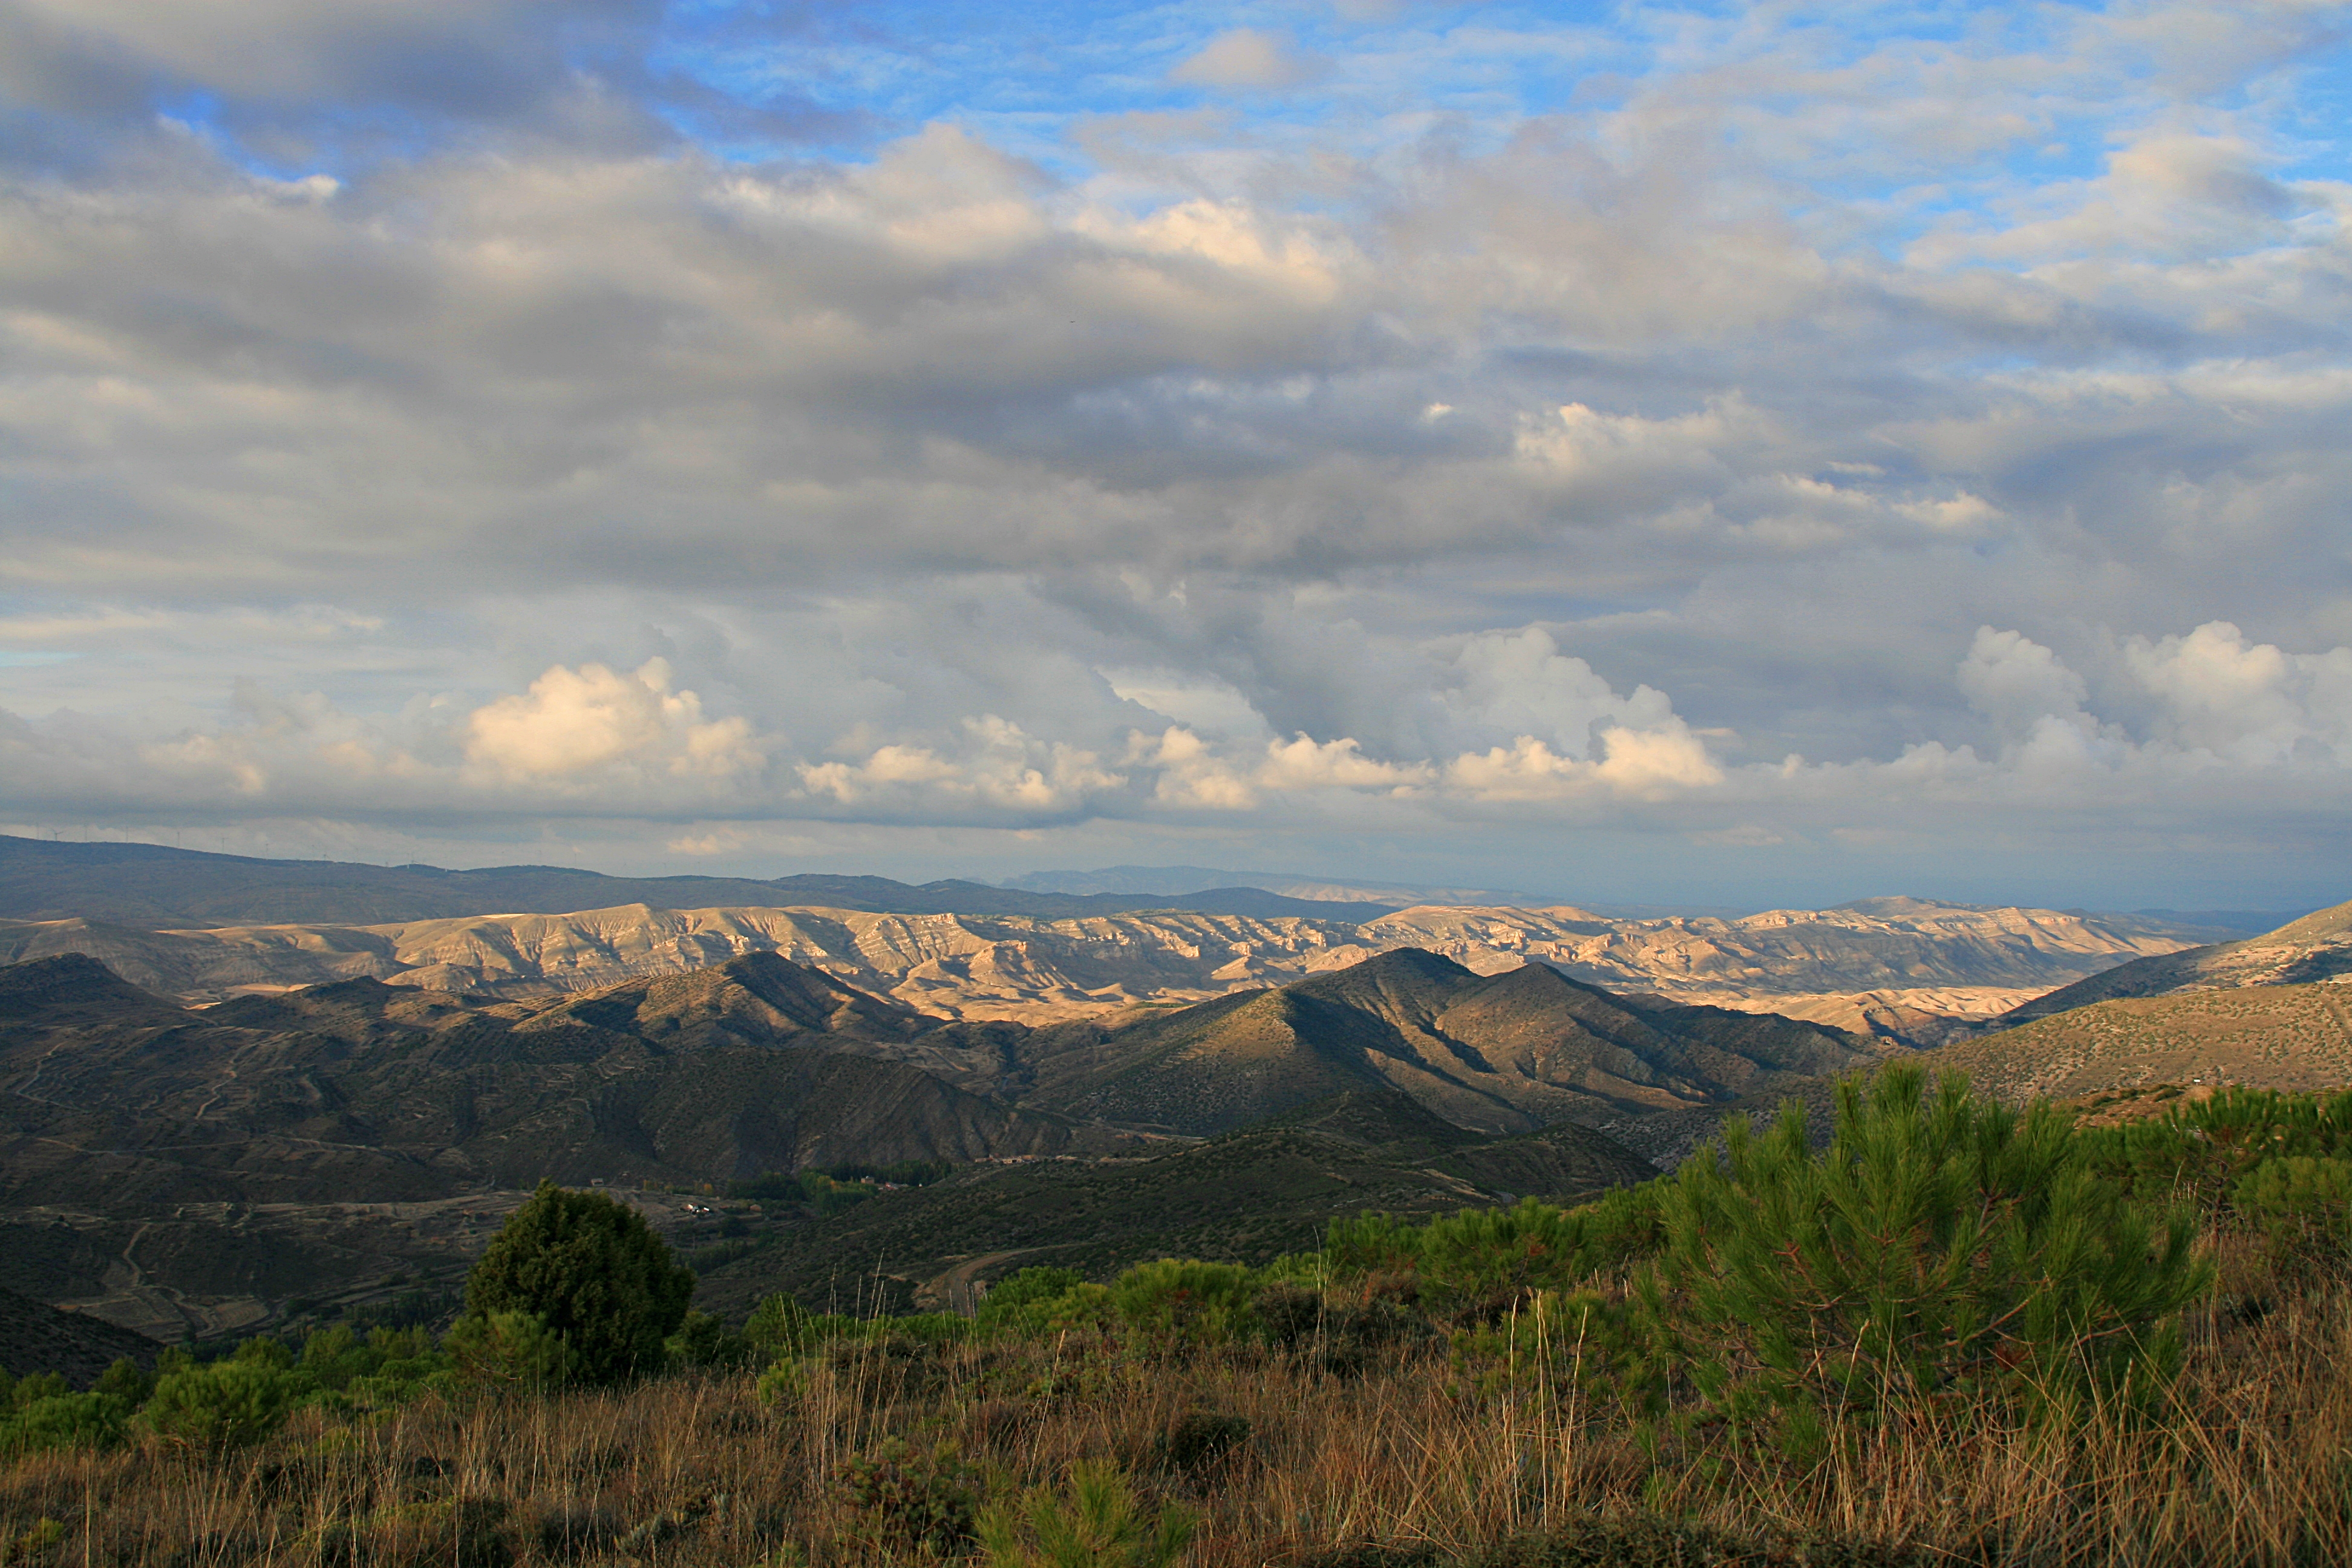
landscape, tree, nature, horizon, wilderness, mountain, cloud, sky, meadow, morning, hill, dawn, valley, mountain range, dusk, highland, ridge, plain, plateau, paisaje, castilla, soria, larioja, lancaster, rioalhama, cigudosa, fell, loch, otono, rural area, landform, valledelalhama, meteorological phenomenon, geographical feature, atmospheric phenomenon, mountainous landforms, sanfelices